New Black Panther Party voter intimidation case

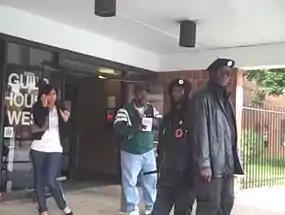
Minister King Samir Shabazz and Jerry Jackson, two members of the New Black Panther Party, standing outside a Philadelphia polling station on Election Day in November 2008.

The conduct for which members of the New Black Panther Party were accused of voter intimidation took place on Election Day in November 2008, at a polling station in a predominantly African-American, Democratic voting district of Philadelphia.